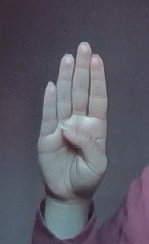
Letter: kaaf